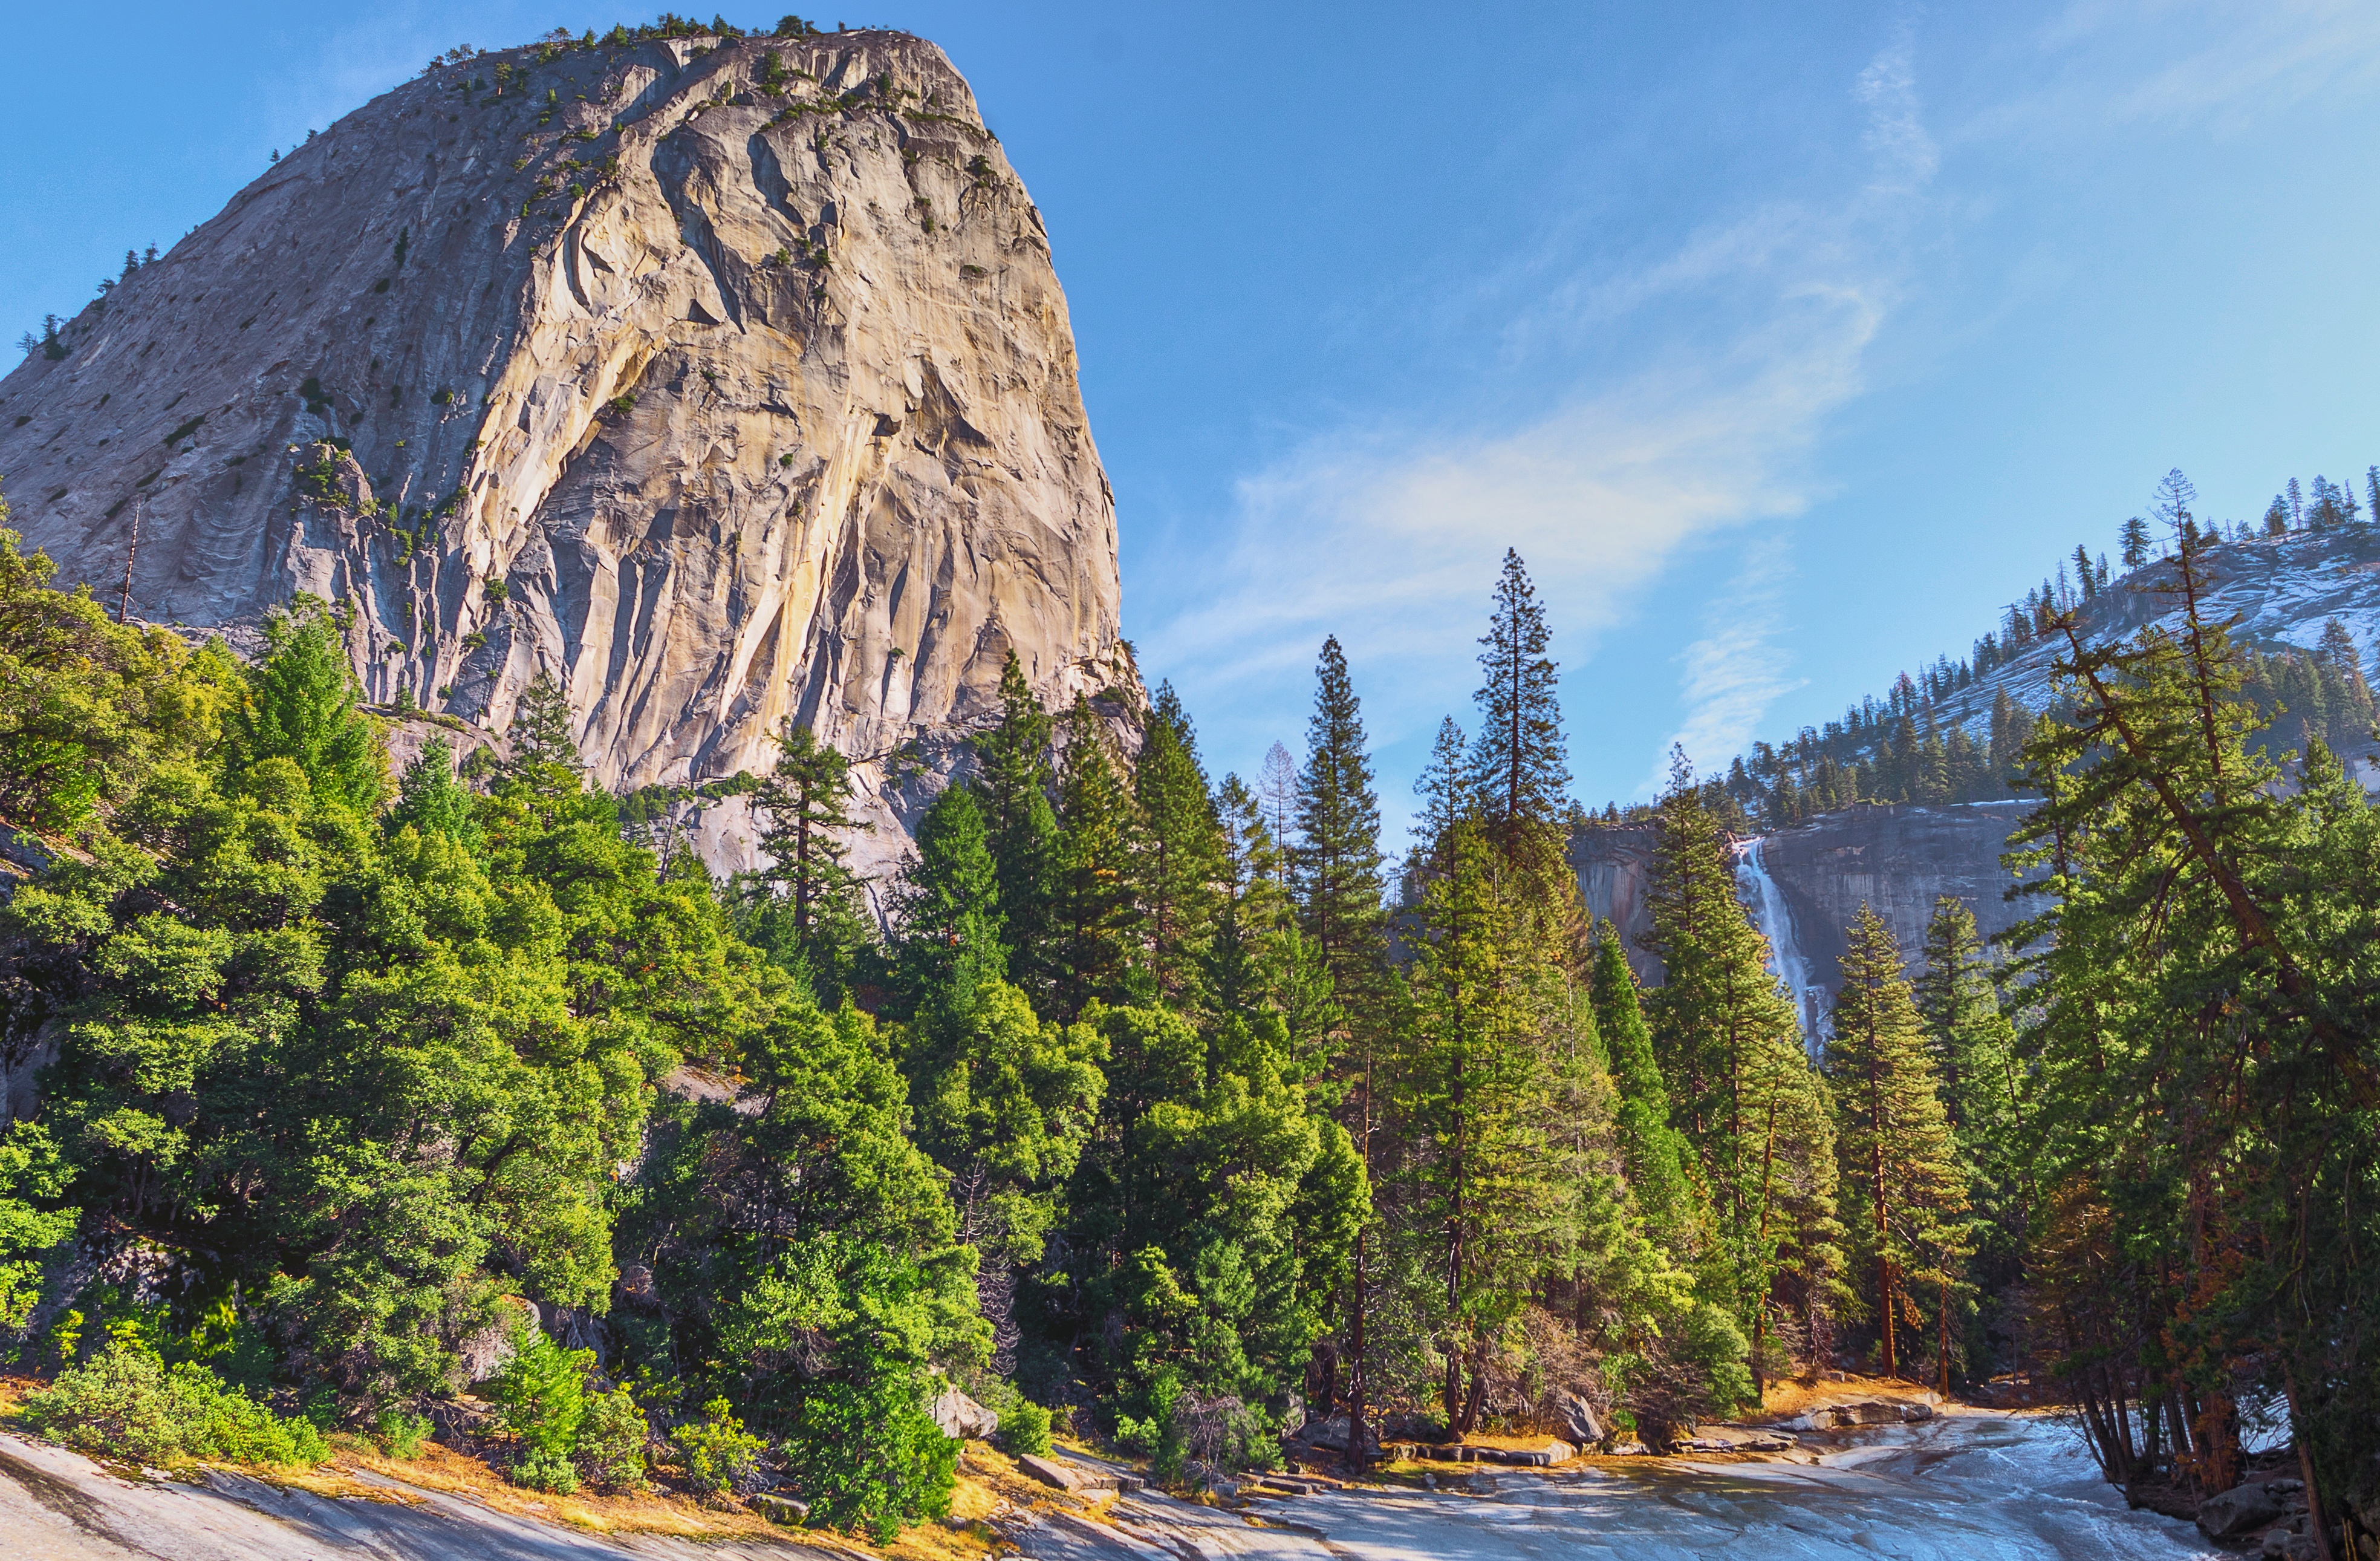
landscape, tree, wilderness, mountain, trail, valley, mountain range, park, national park, ridge, alps, plateau, mountain pass, mountainous landforms